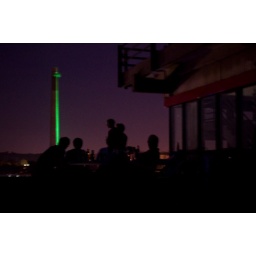
barbecue on the leacking roof of our university. presented by the chair for energy economics